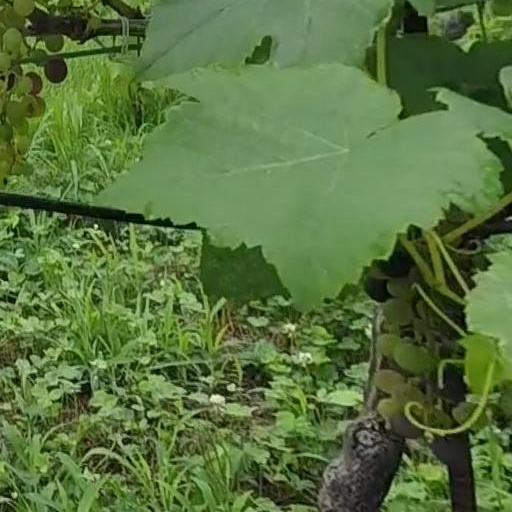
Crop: grape